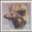
Label: bird